Choi Yu-jin (singer)

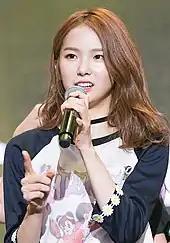
Yujin at MTV Asia Music Stage in September 2016.

On March 13, 2015, Cube Entertainment released the profile information and images of Yujin as the fourth member of CLC following Yeeun, Sorn, and Seungyeon, through their official social media. In Cube's words: "Choi Yu-jin, who has all the visual elements to be called a 'heavenly idol', aims to become the strongest idol's 'proportioner' with an unusual physical condition." She was introduced as a vocalist and dancer of the group and can cross various genres such as belly dance, popping, rocking, and house dance with a high understanding and expressiveness of dance performance. Along with member Seungyeon, she is considered to be one of CLC's 'top two dancers'. Yujin and fellow CLC members were also chosen as the new model for a Korea's clothing brand, SMART Uniform, alongside Got7 and B1A4.